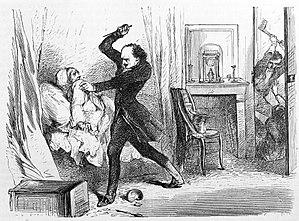
Pierre François Lacenaire, né le 20 décembre 1803 à Lyon, guillotiné le 9 janvier 1836 à Paris, est un escroc et criminel français, qui défraya la chronique. Mis en vedette par la presse avec la complicité des autorités dans un contexte politique dangereux, il se fait connaître comme poète-assassin, à la suite de la publication de ses mémoires et de ses chansons.